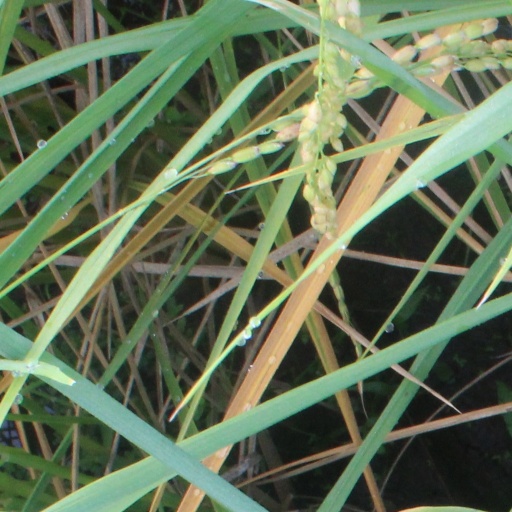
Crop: rice